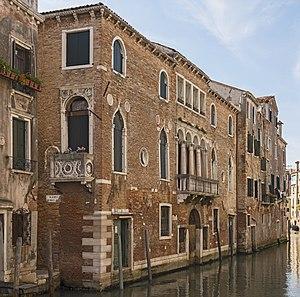
Le rio de San Polo est un canal de Venise dans le sestiere de San Polo.
Les Moro est une famille patricienne de Venise, originaire de Padoue. Elle fut parmi les premières à ériger des bâtiments à Venise en 724. Exclue du Maggior Consiglio à sa clôture, elle l'intégra en 1388 par les mérites de Francesco Moro, venant de Negroponte. La famille donna des ambassadeurs, des généraux et des procurateurs de Saint-Marc, un évêque et un patriarche de Grado.
Les Lin est une famille patricienne de Venise, qui s'était spécialisée dans le commerce avec la Hollande, l'Espagne et les Indes. Ses richesses lui permirent d'acheter en 1685 l'agrégation à la noblesse.